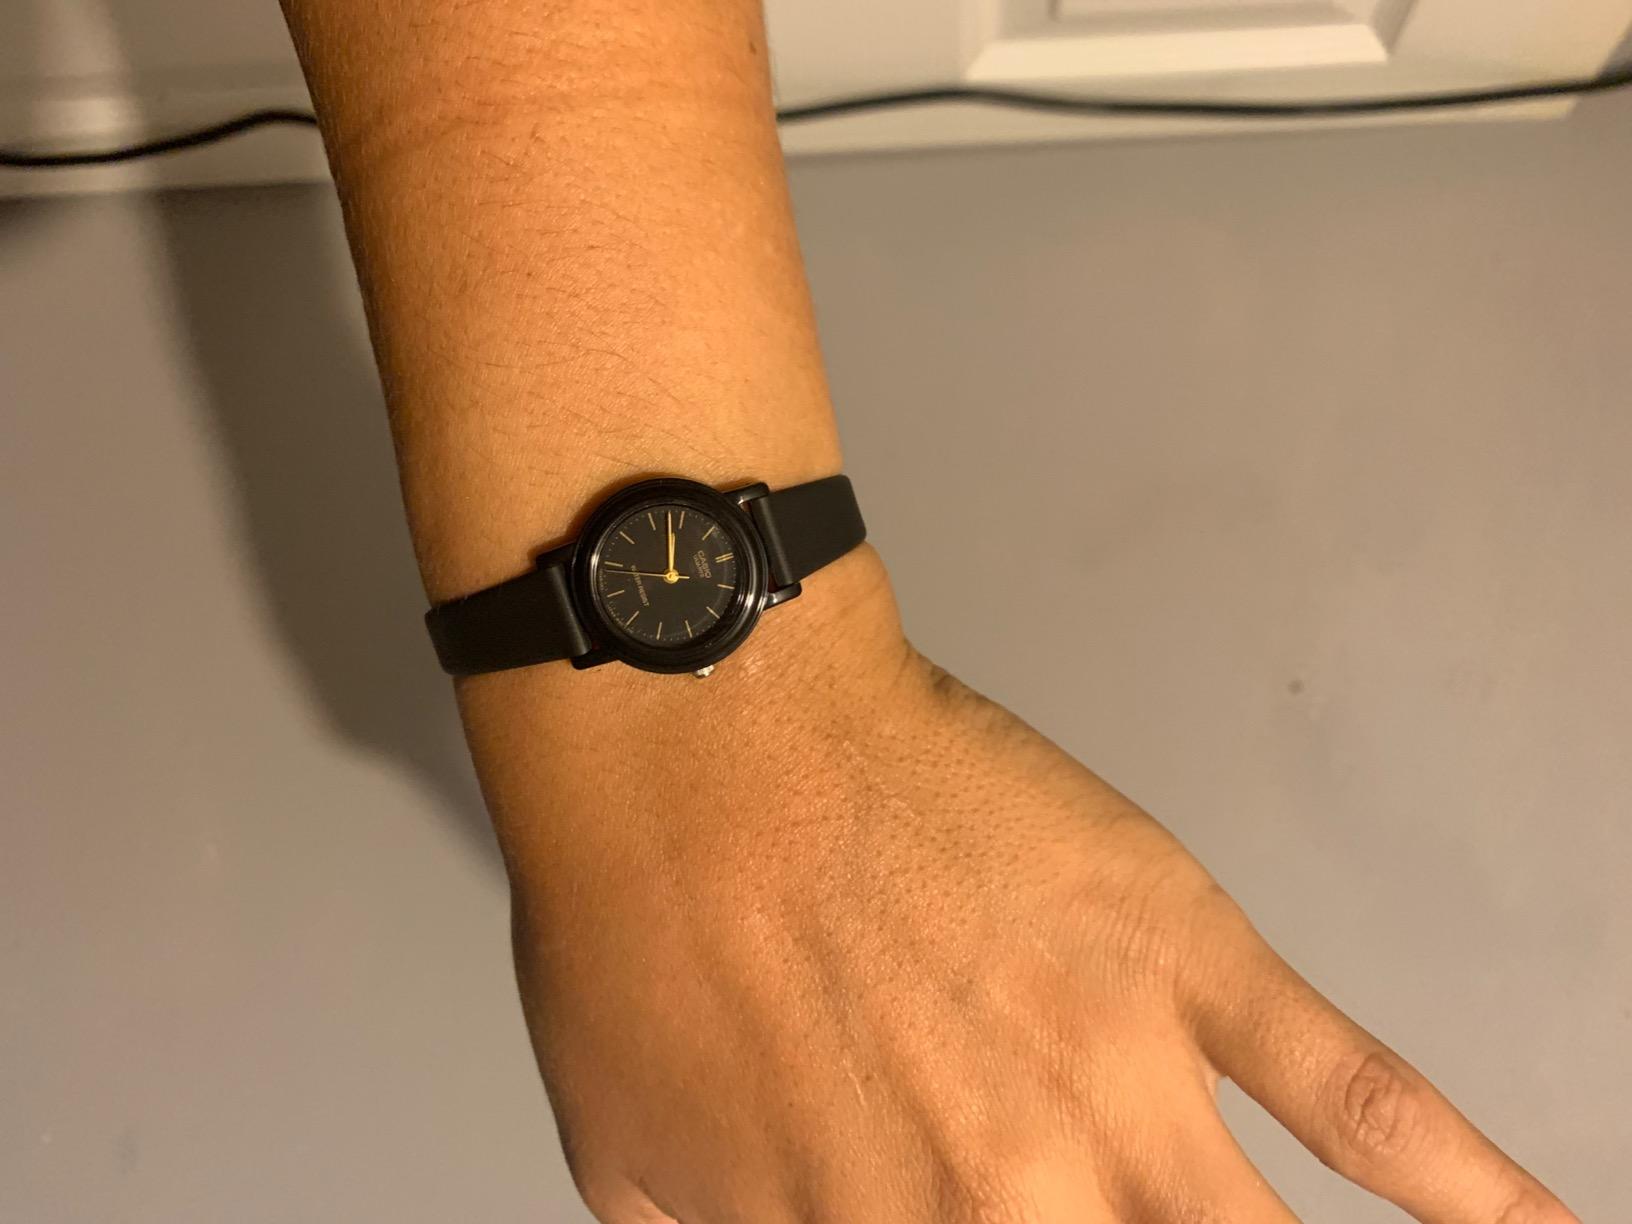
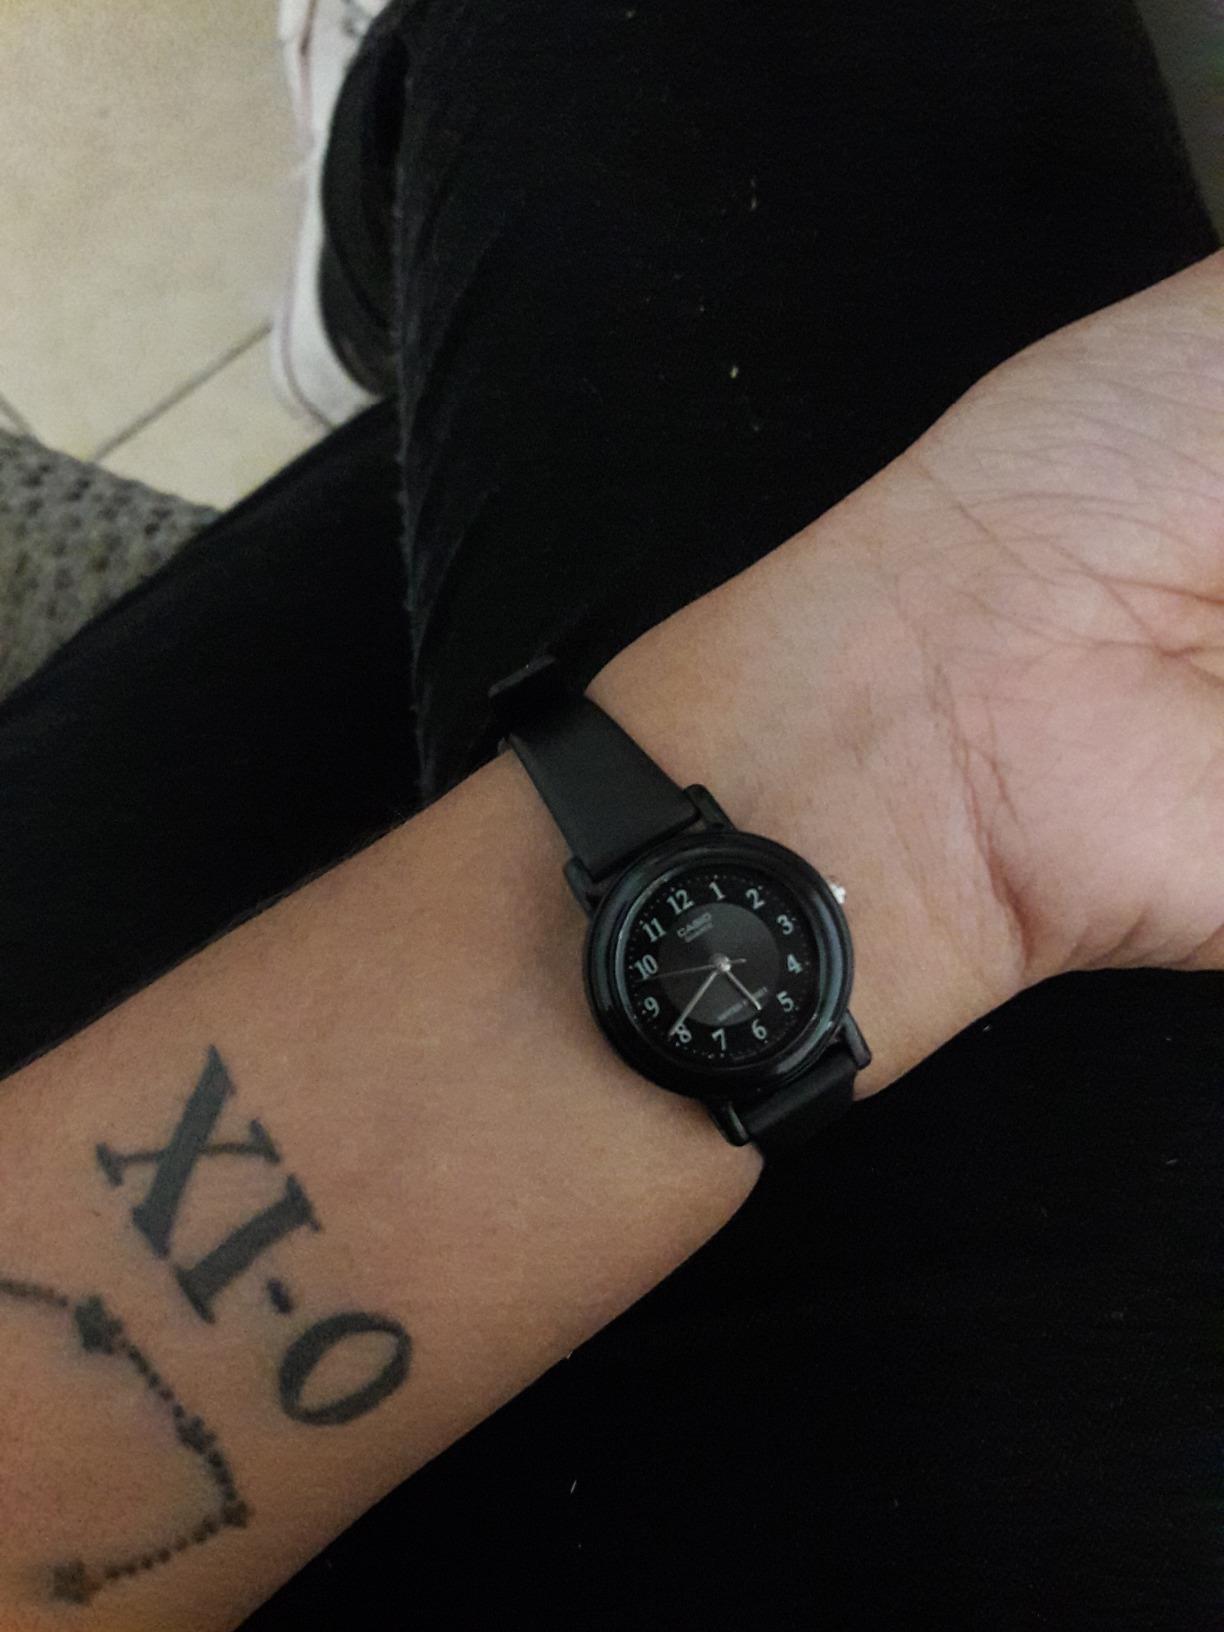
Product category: accessories_watch
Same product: no